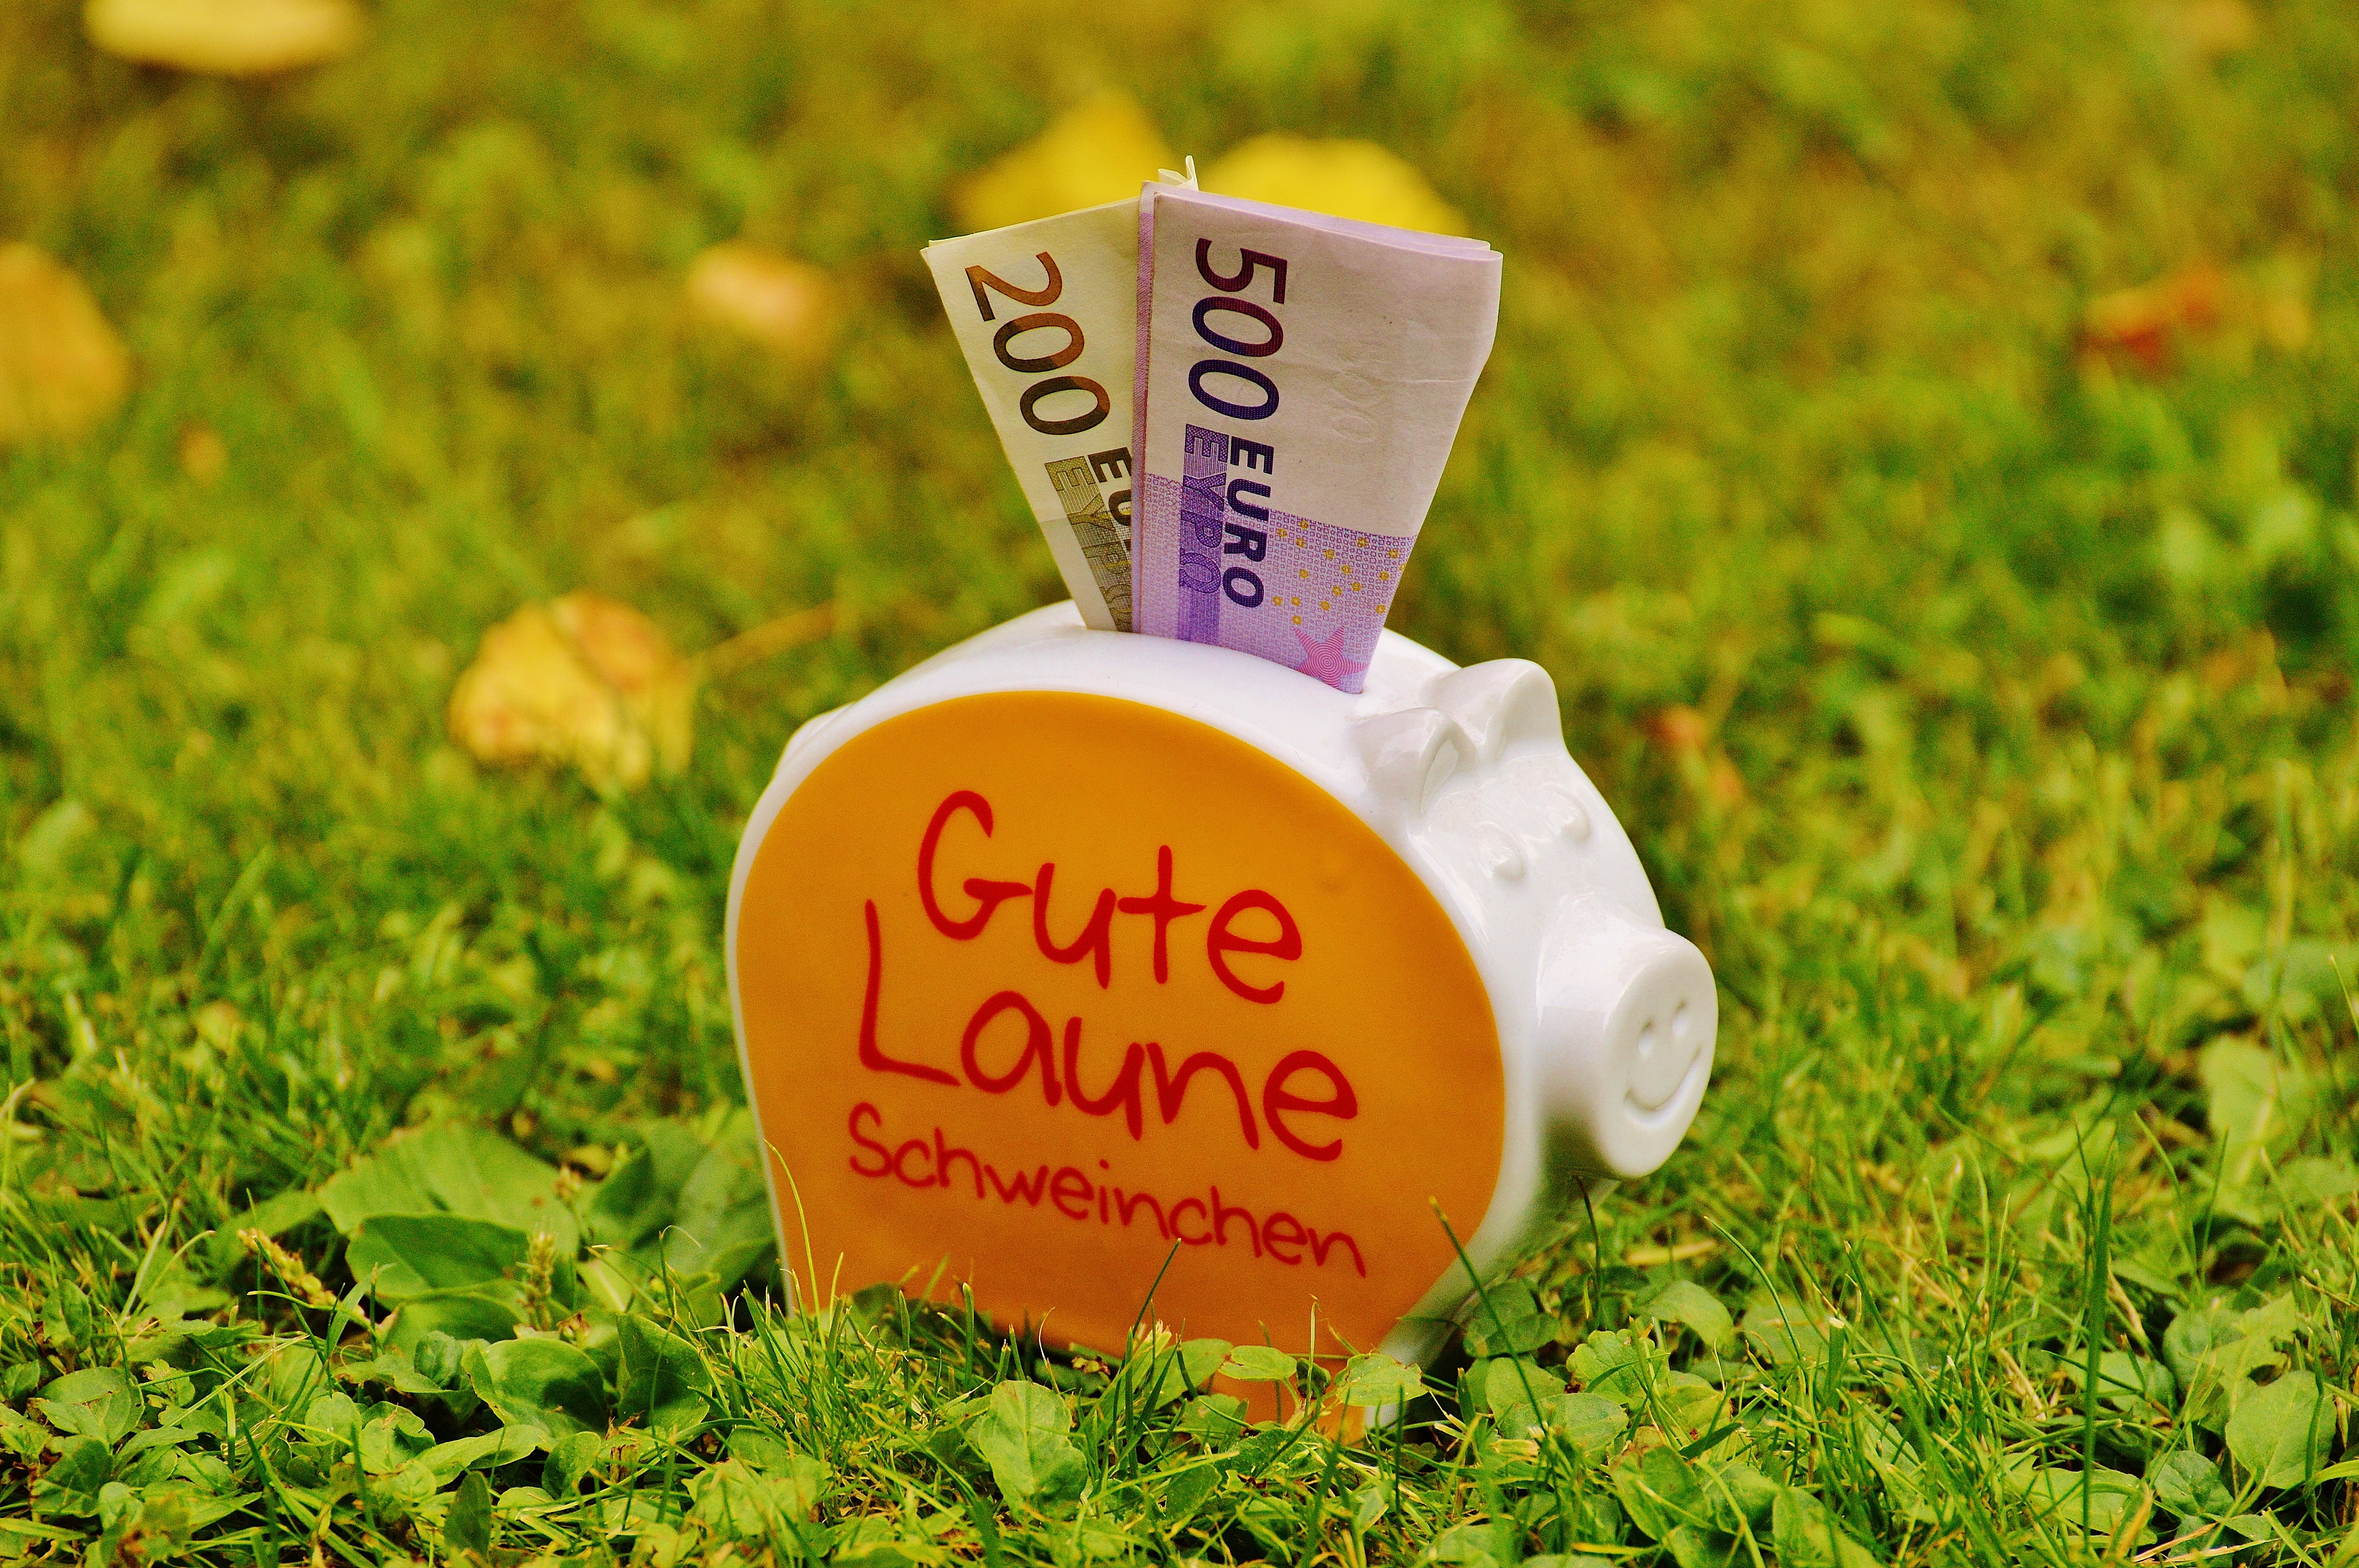
grass, lawn, morning, leaf, flower, food, green, ceramic, autumn, money, piglet, funny, euro, piggy bank, porcelain, emotion, save, finance, economical, save money, dollar bill, 500 euro, 200 euro